Cate Blanchett

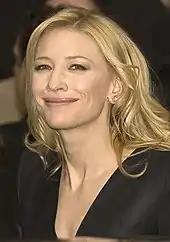
Blanchett attending an event for "The Good German" at the 2007 Berlin International Film Festival

In 2006, Blanchett portrayed Hedda Gabler at the Brooklyn Academy of Music in the Sydney Theatre Company production of "Hedda Gabler", directed by Robyn Nevin. She then starred opposite Brad Pitt in Alejandro González Iñárritu's multi-lingual, multi-narrative drama "Babel", as one half of a grieving couple who get caught up in an international incident in Morocco. "Babel" received seven Academy Award nominations. She also co-starred in Steven Soderbergh's World War II-era drama "The Good German" with George Clooney, and the psychological thriller "Notes on a Scandal" opposite Dame Judi Dench. Blanchett received a third Academy Award nomination for her performance in the latter film, where she portrays a lonely teacher who embarks on an affair with a 15-year-old student and becomes the object of obsession for an older woman played by Dench. Both Blanchett's and Dench's performances were highly acclaimed, with Peter Bradshaw writing in "The Guardian", "Director Richard Eyre, with unshowy authority, gets the best out of Dench and Blanchett and, with great shrewdness, elicits from these two actors all the little tensions and exasperations - as well as the genuine tenderness - in their tragically fraught relationship."